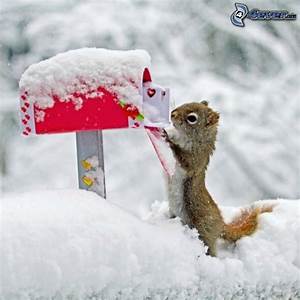
Label: scoiattolo